1963 World Series

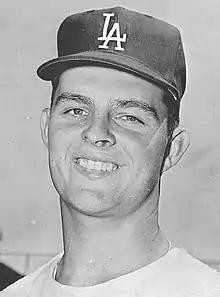
Don Drysdale

Willie Davis doubled in two runs in the first inning (after Maury Wills and Jim Gilliam singled), former Yankee Bill Skowron homered in the fourth, and Tommy Davis had two triples, including an RBI triple in the eighth after a second Davis double, to lead the Dodger offense. Yankee starter Al Downing, who would take the loss, went only five innings and charged with three runs. Ralph Terry, in relief, allowed Davis's RBI triple. Dodger manager Walt Alston went with #3 starter Johnny Podres over #2 starter Don Drysdale because he was left-handed and Yankee Stadium was favorable to left-handed pitchers. Podres delivered a six-hitter through innings; ace reliever Ron Perranoski, also a left-hander, got the last two outs and the save when Podres ran into trouble and allowed a run, and the Dodgers headed home with 2–0 Series lead. Yankees right fielder Roger Maris left the game in the third after hurting his left arm running into the right field foul wall while chasing down Tommy Davis's first triple and would miss the final two games of the series.